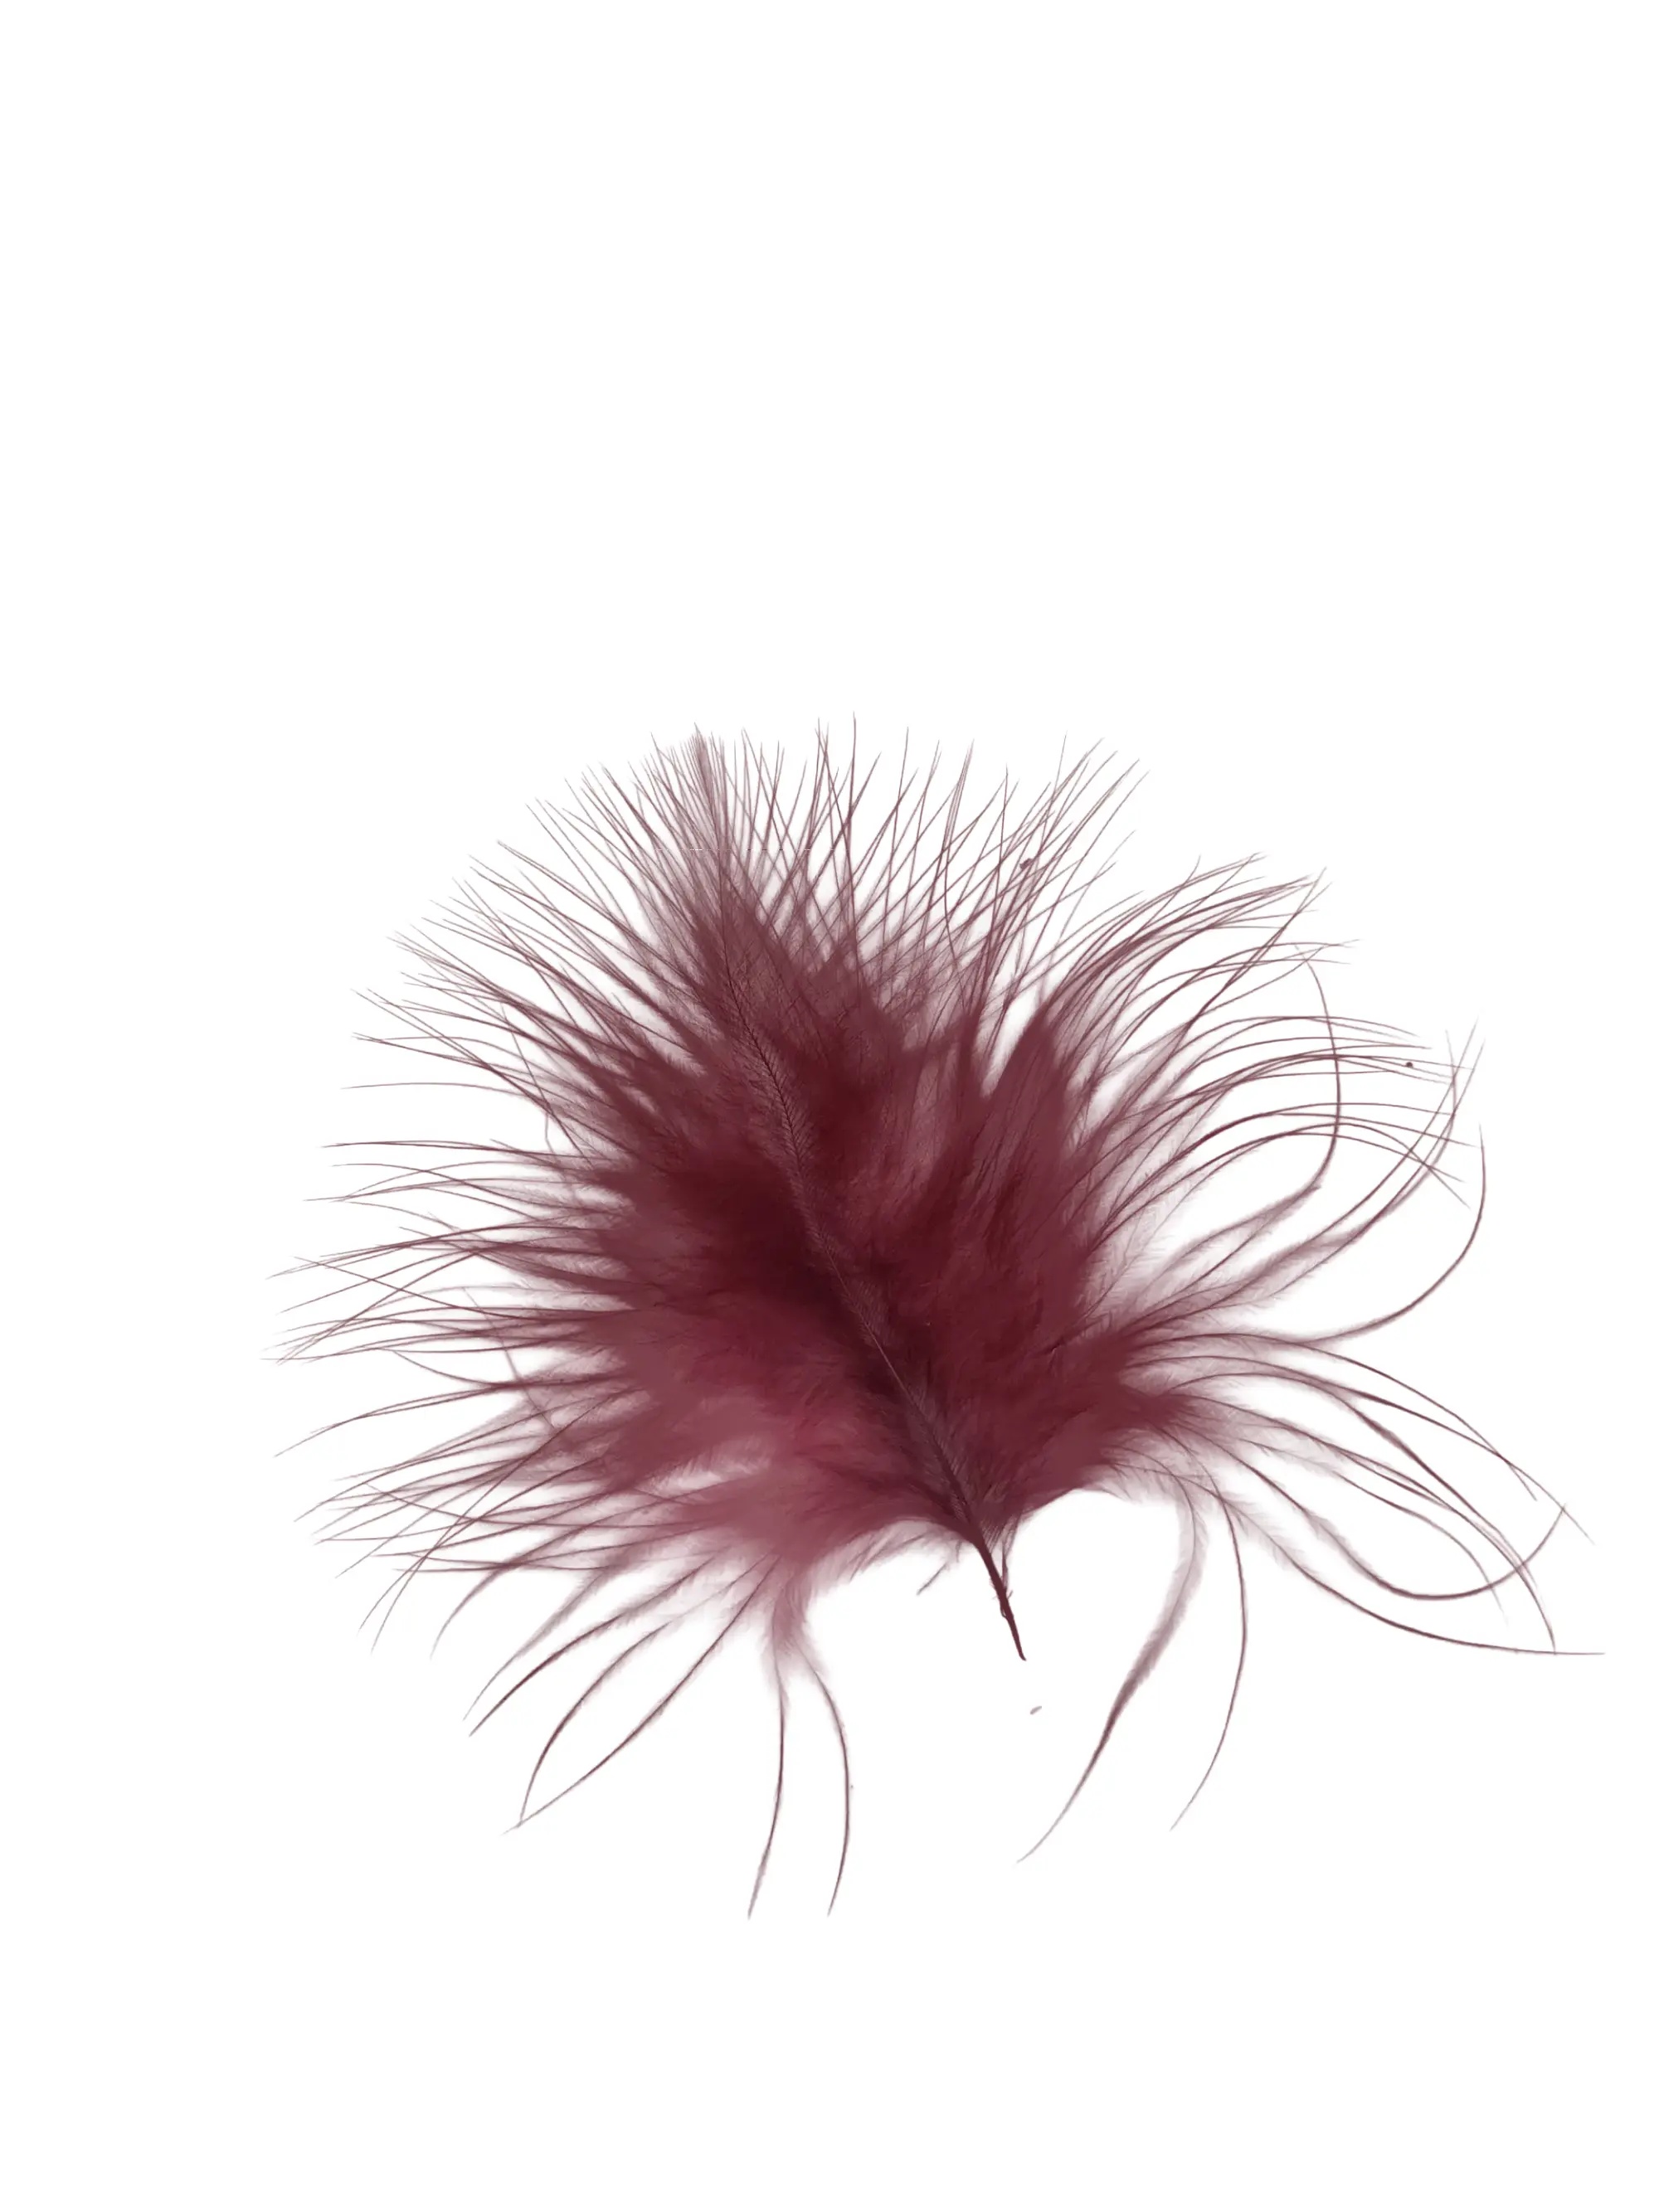
Marabou 7cm bordeaux
Maak kennis met onze exclusieve collectie marabouveren , geliefd in de wereld van mode, fashion, decoratie, entertainment en vliegvissen . Deze veren staan bekend om hun ultra-zachte structuur, luchtige volume en subtiele beweging , wat ze bijzonder gewild maakt voor verfijnde en expressieve creaties. Of je nu werkt aan een festival-accessoire, couture detail, decoratief project, podiumkostuum of je vliegvis-kunstaas wilt voorzien van extra levendigheid – onze marabouveren zijn de ideale keuze voor een speelse, luxueuze en professionele afwerking.
Brand: Enkels Feathers
Category: Arts & Entertainment > Hobbies & Creative Arts > Arts & Crafts > Art & Crafting Materials > Embellishments & Trims > Feathers > Marabou Feathers